Gare d'Austerlitz (Paris Métro)

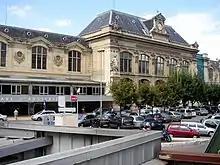
Gare d'Austerlitz

The station was opened on 2 June 1906 with the opening of the original section of line 5 between Place d'Italie and "Gare d'Orléans", as "Gare d'Austerlitz" was then known. It was the northern terminus of the line until it was extended to Quai de la Rapée (then called "Place Mazas") on 14 July 1906. The line 10 platforms opened on 12 July 1939 when the line was extended from Jussieu.